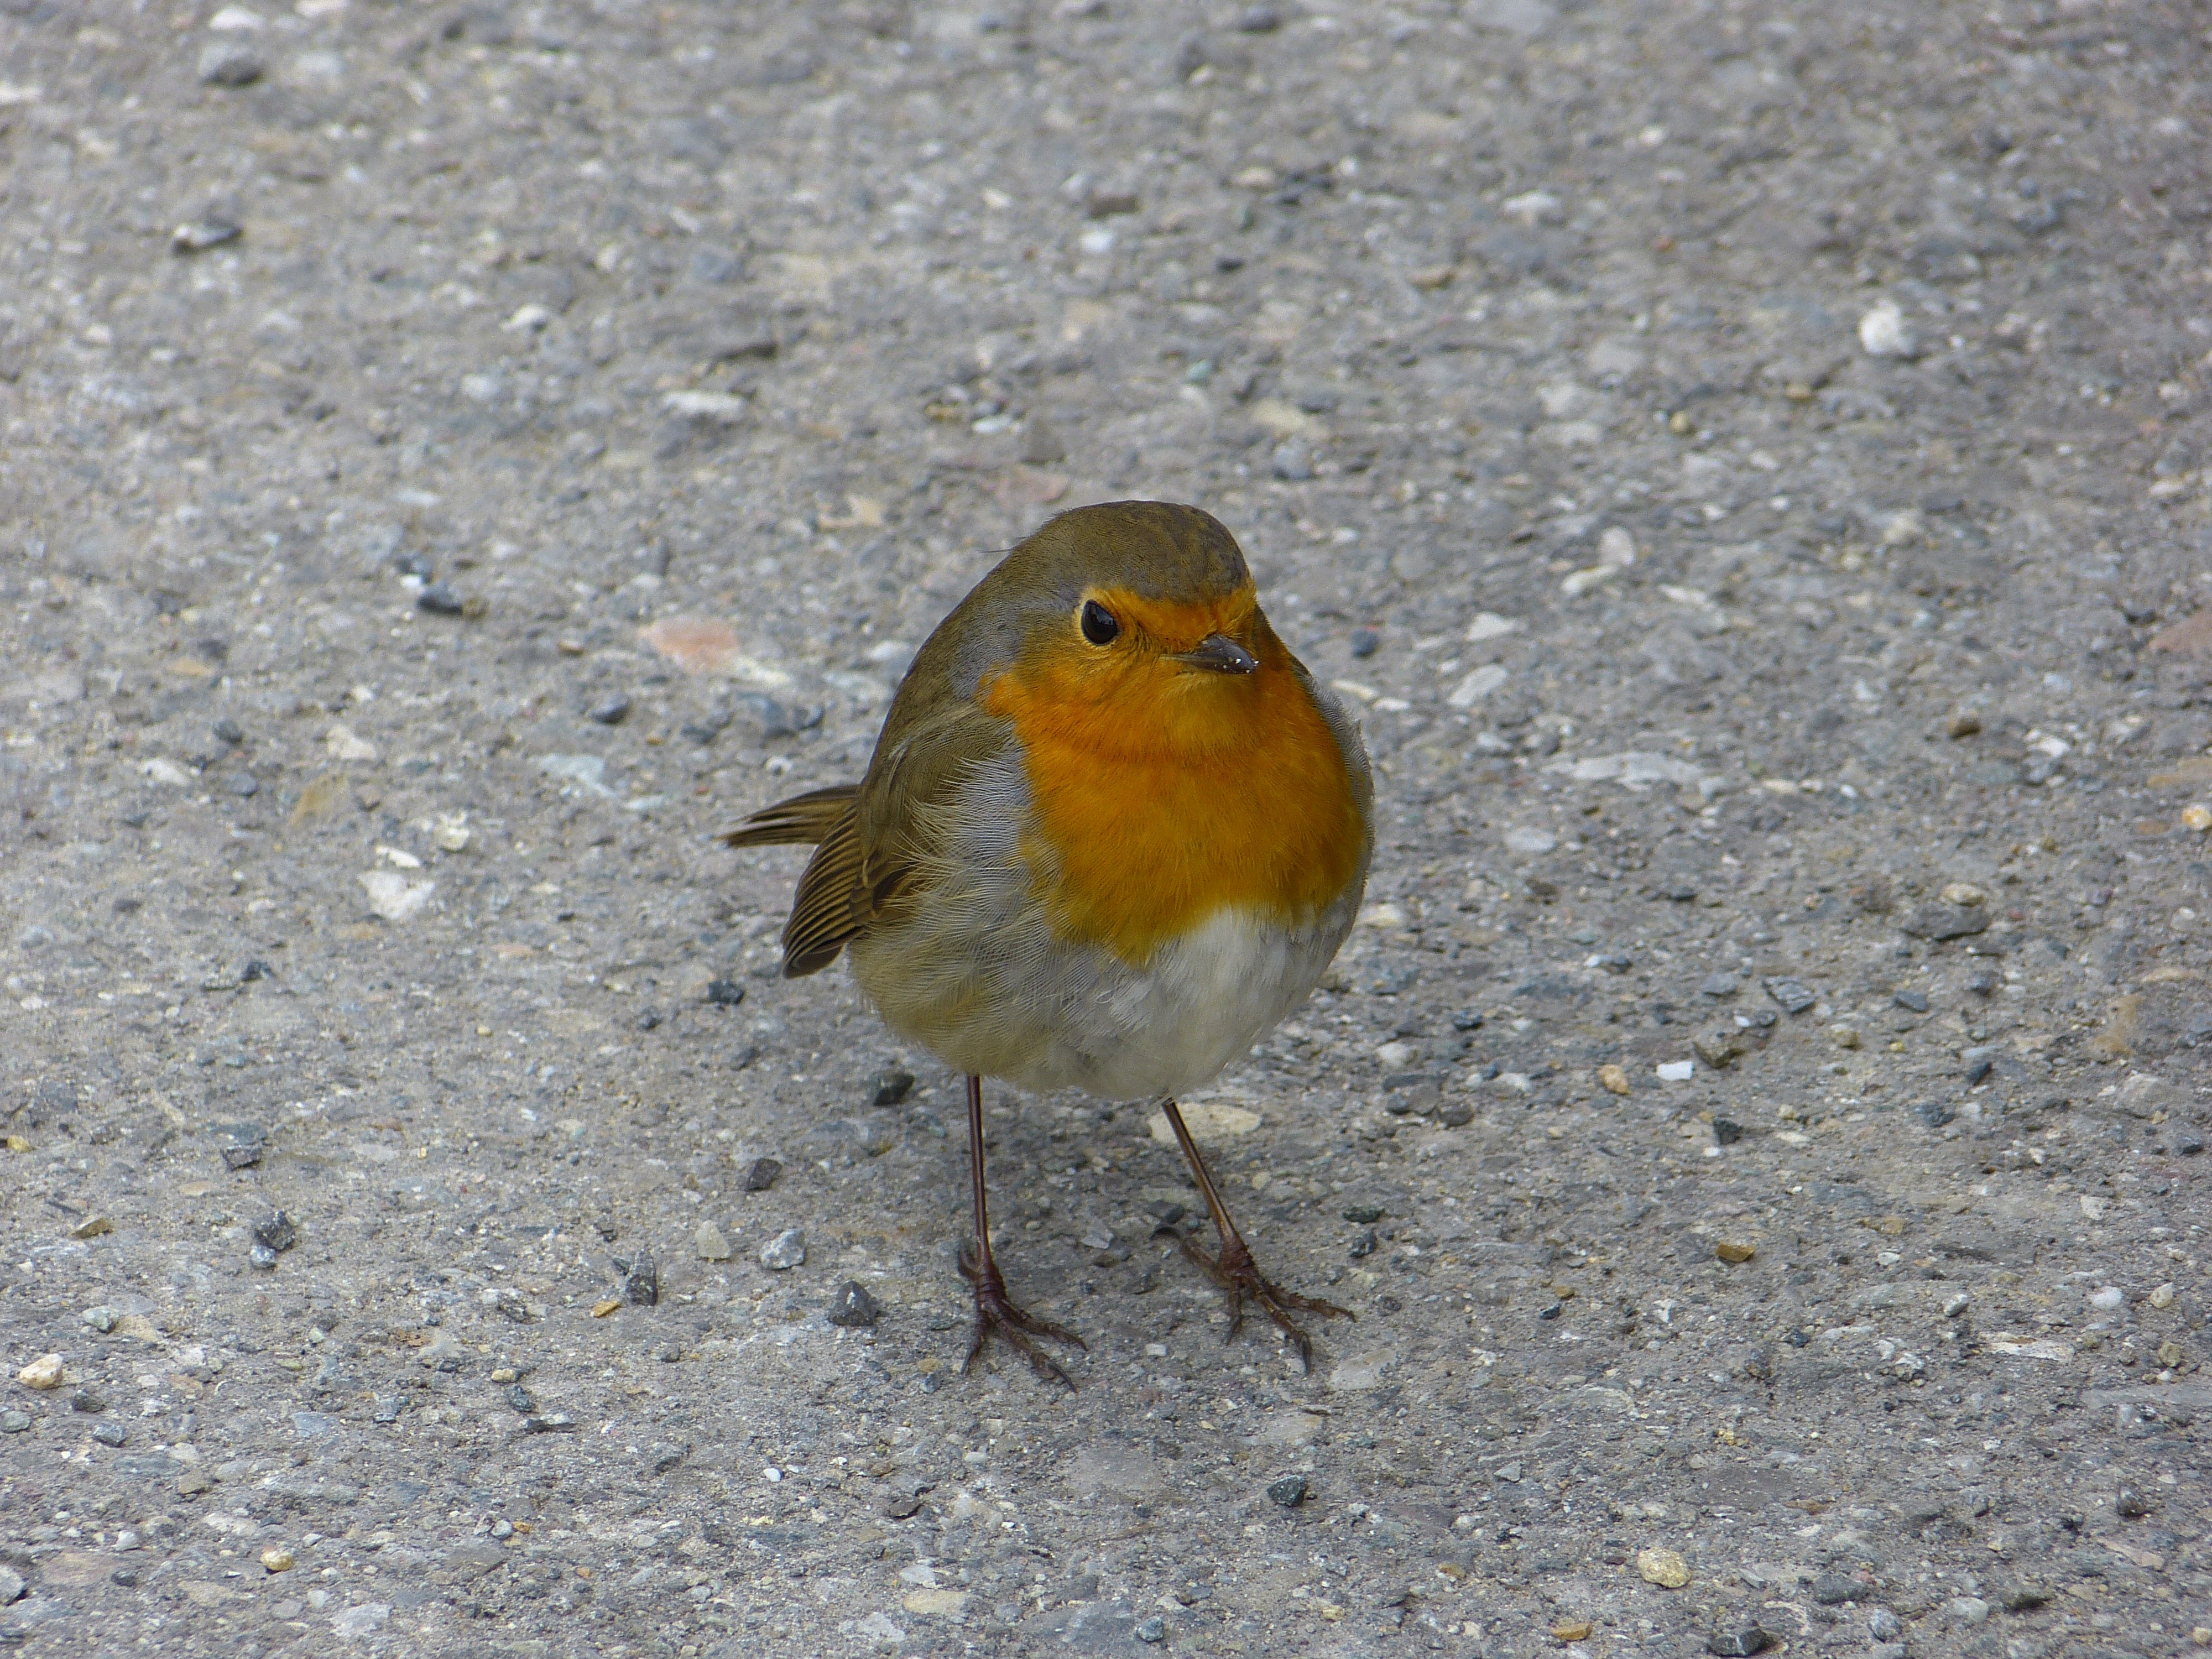
bird, wildlife, beak, robin, fauna, animals, vertebrate, beautiful, sparrow, pretty, finch, erithacus rubecula, old world flycatcher, perching bird, emberizidae, european robin